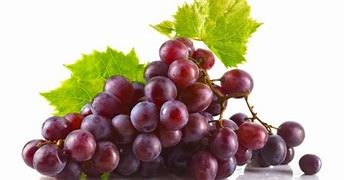
Label: grape